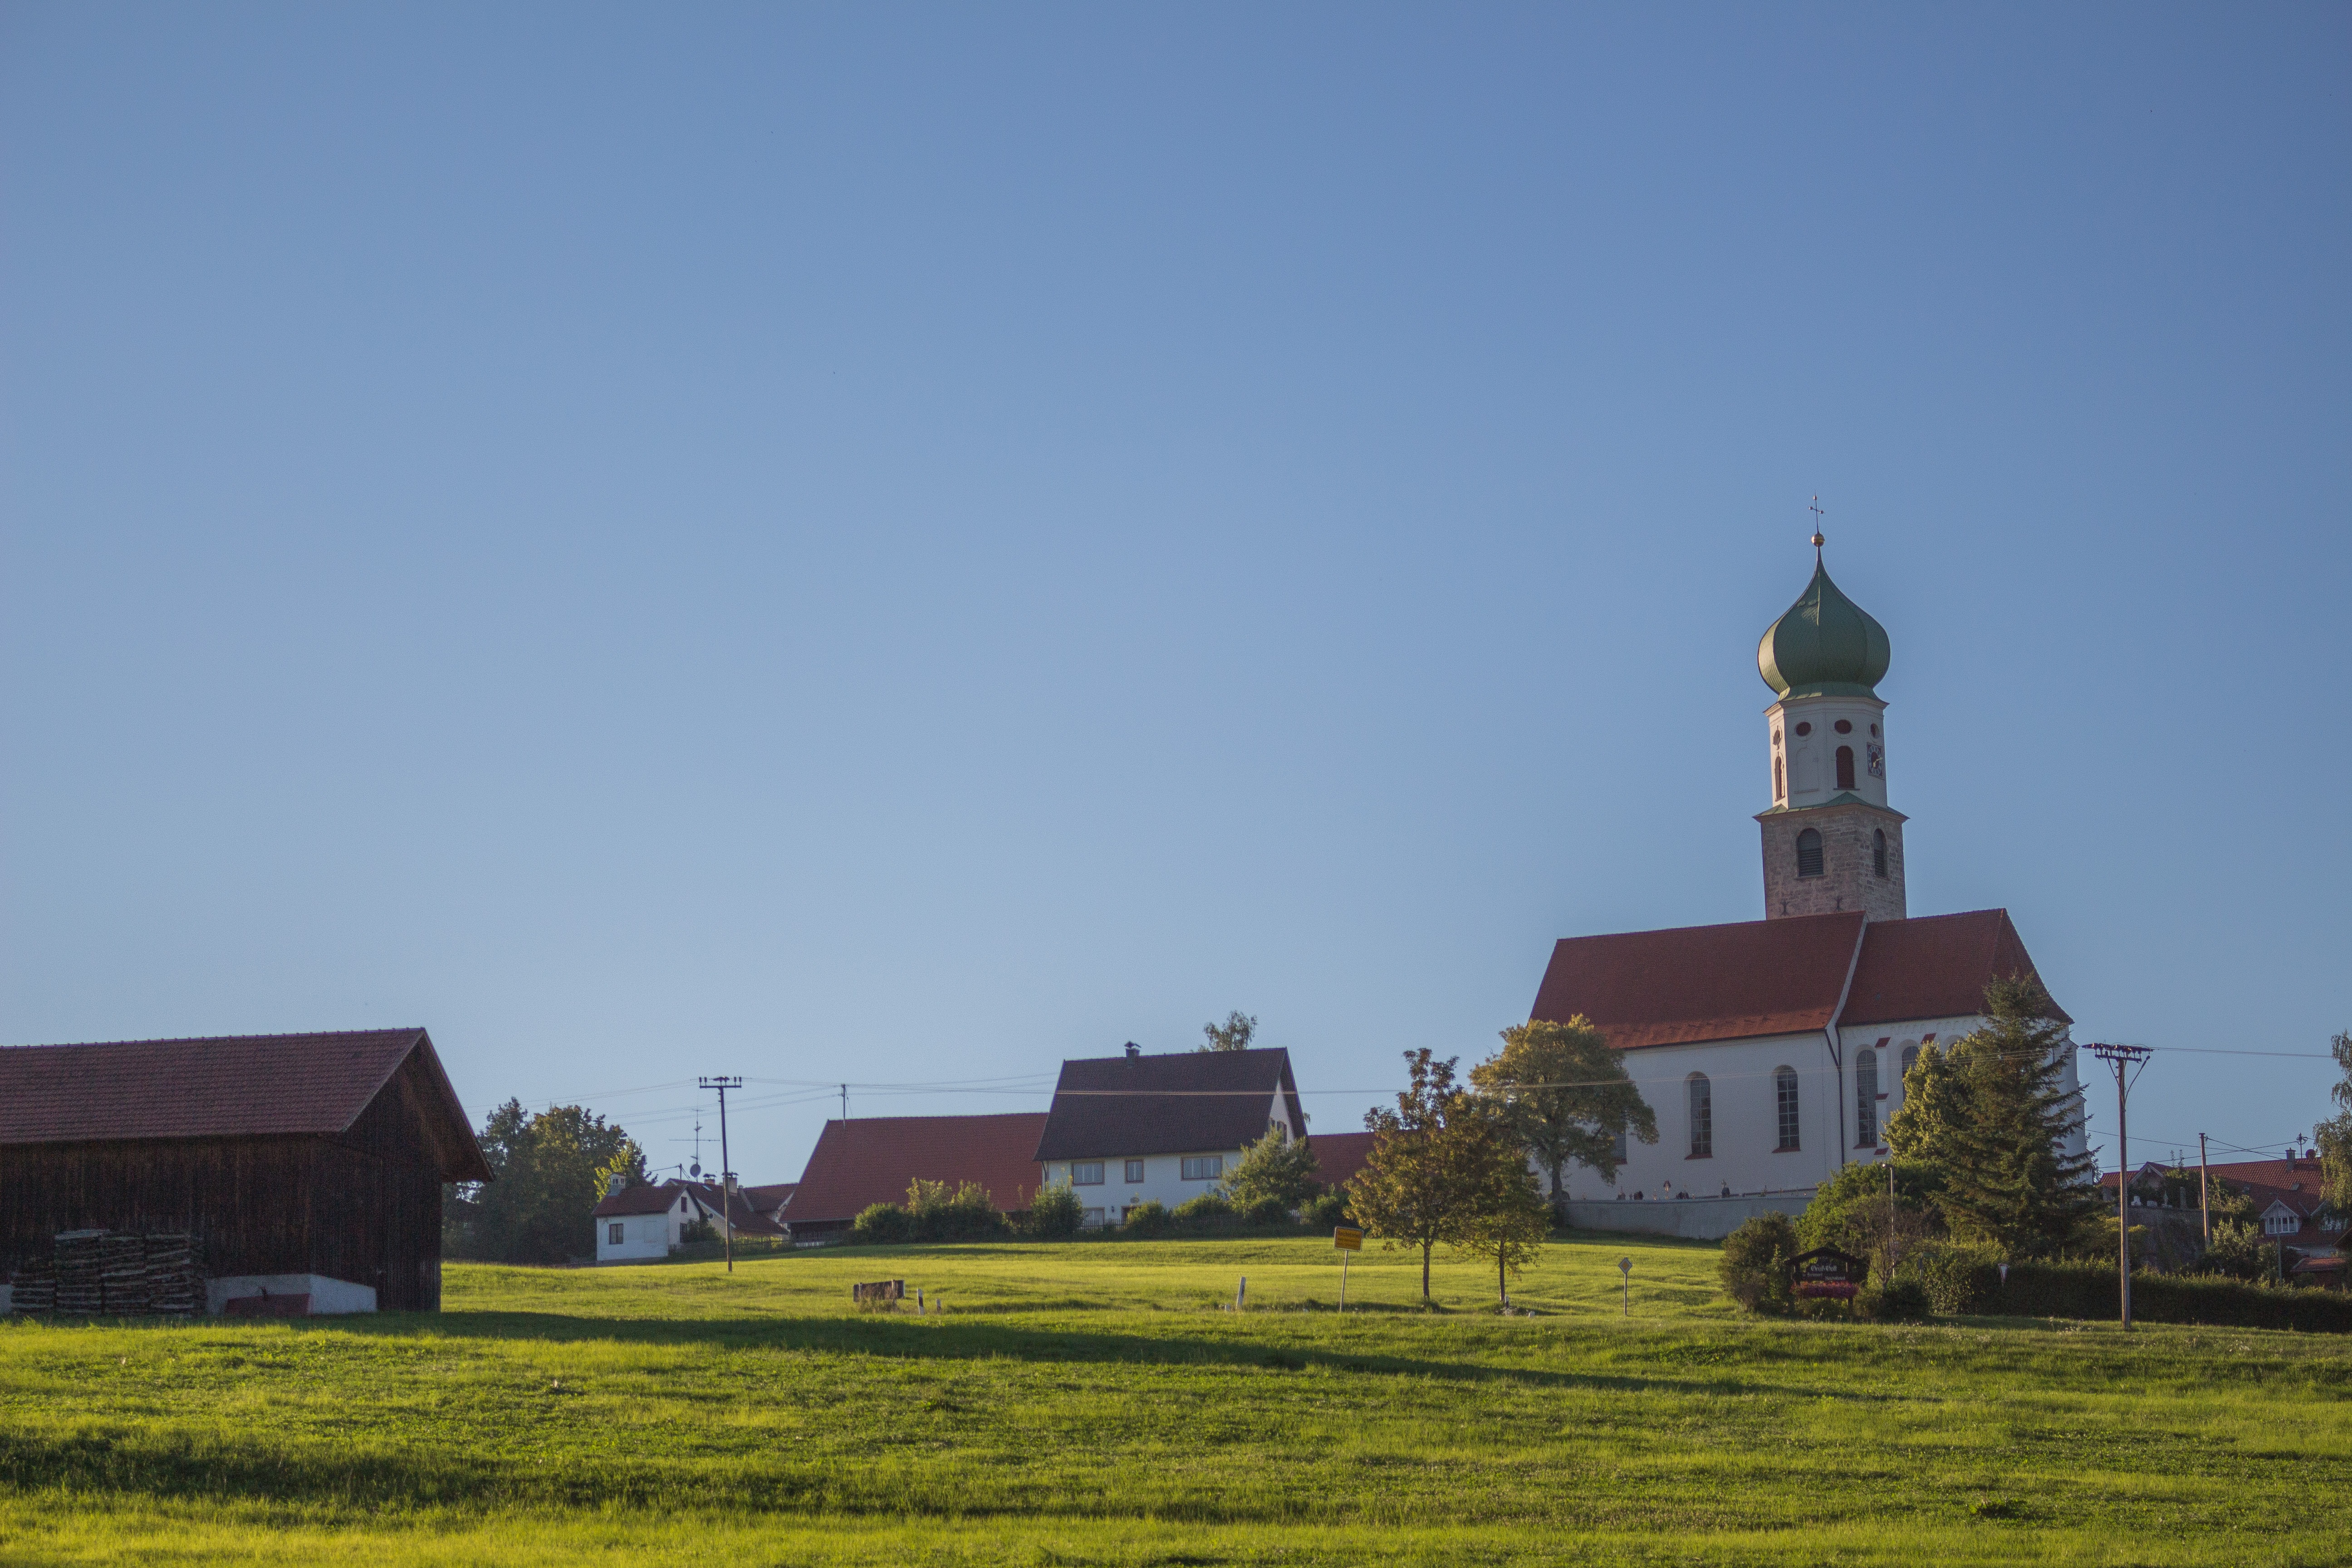
sky, sunset, farm, building, tower, blue, church, tourism, place of worship, germany, kempten, small town, rural area